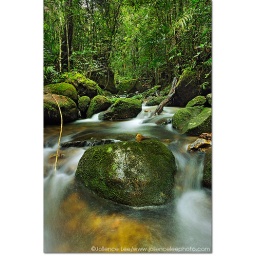
Silau-silau river name means yellowish river, the water color look so much yellow colored by the rainforest tree roots.